Gray H. Miller

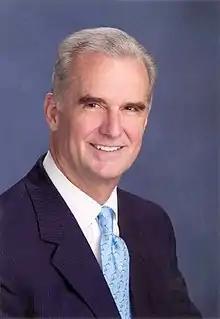

Gray Hampton Miller (born 1948) is a senior United States district judge of the United States District Court for the Southern District of Texas.